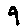
Label: 9